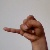
The image shows a hand gesture representing the letter 'J' in Indian Sign Language.